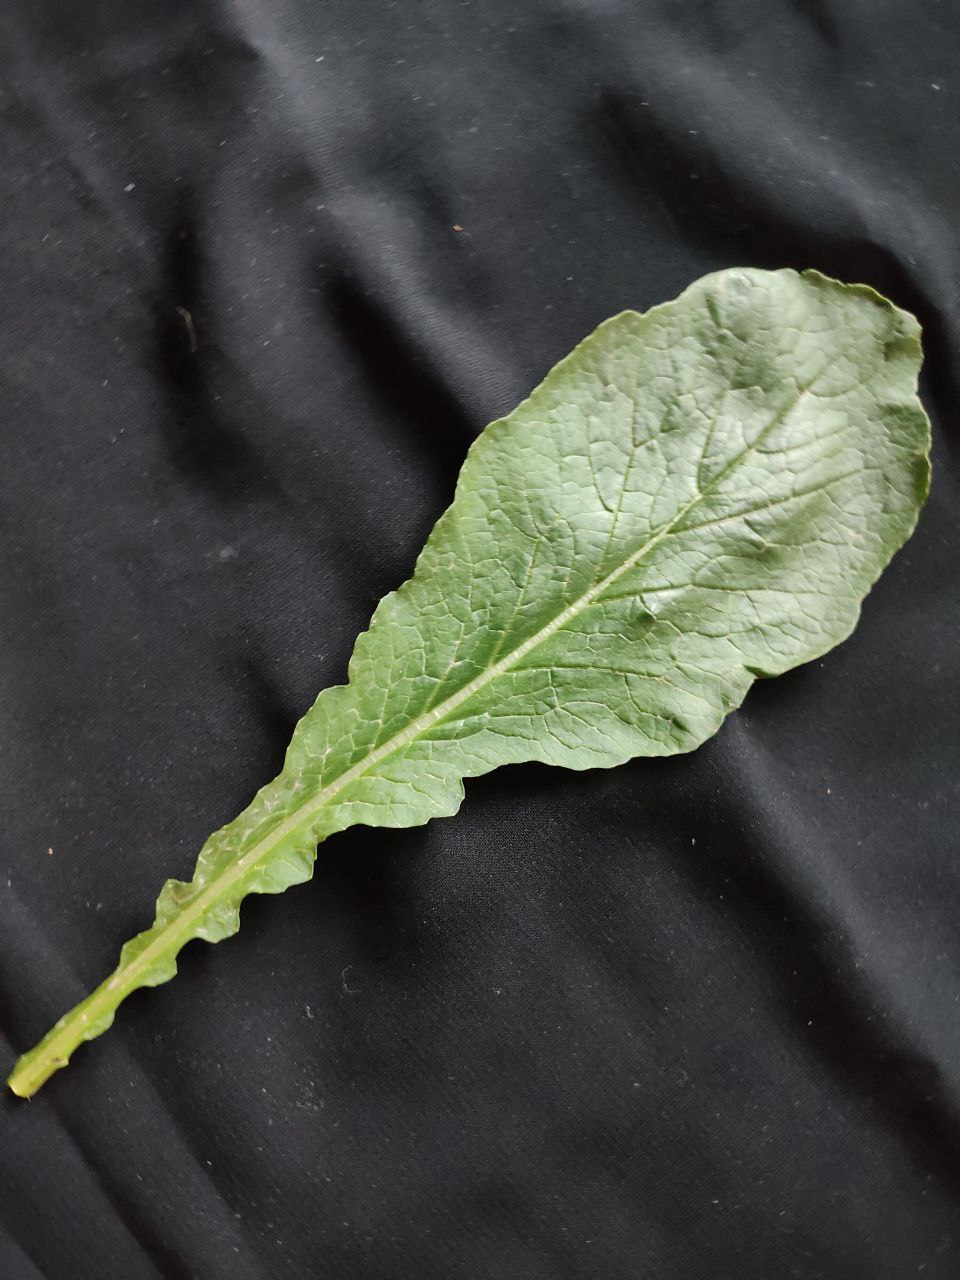
Label: Fresh leaf